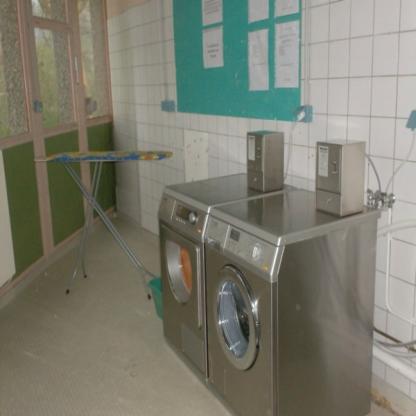
Scene: Indoor